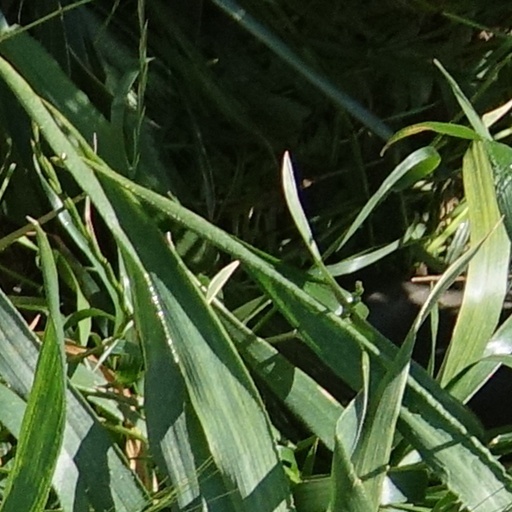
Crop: wheat